Gold Coast, Queensland

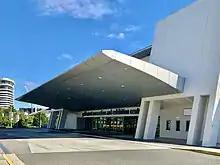
Gold Coast Convention & Exhibition Centre

The City of Gold Coast includes suburbs, localities, towns and rural districts.